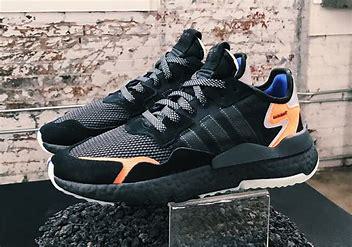
Brand: adidas
Model: originals Adidas Originals Nite Jogger